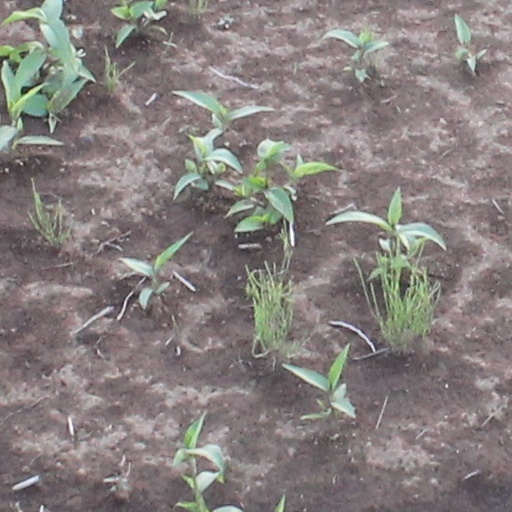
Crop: wheat